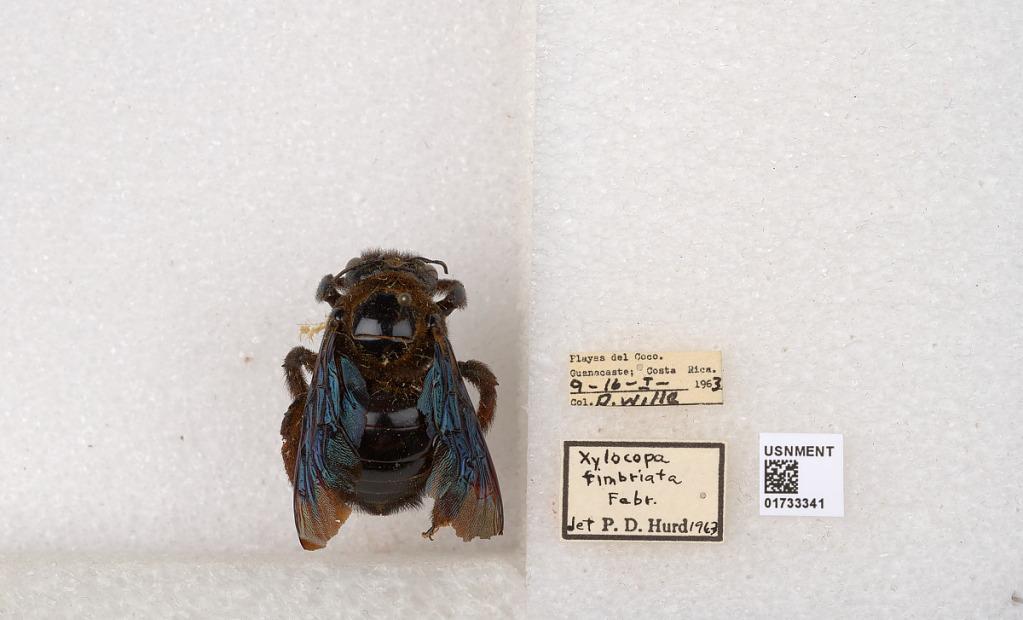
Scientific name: Xylocopa (Megaxylocopa) fimbriata Fabricius
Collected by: A. Wille
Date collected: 1963-1-9
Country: Costa Rica
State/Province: Provincia de Guanacaste
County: Carrillo
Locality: Playas del Coco
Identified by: Hurd, P. D.